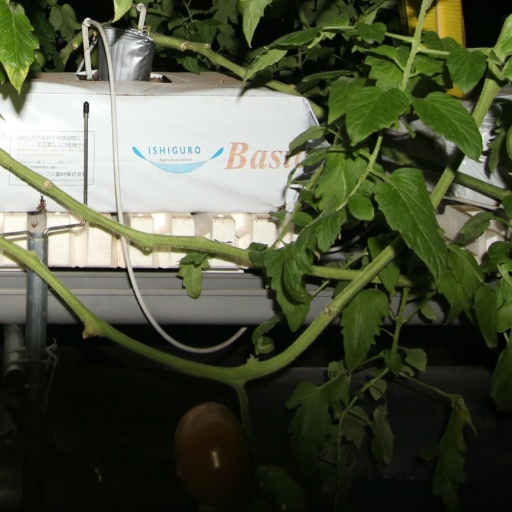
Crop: tomato